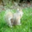
Label: squirrel